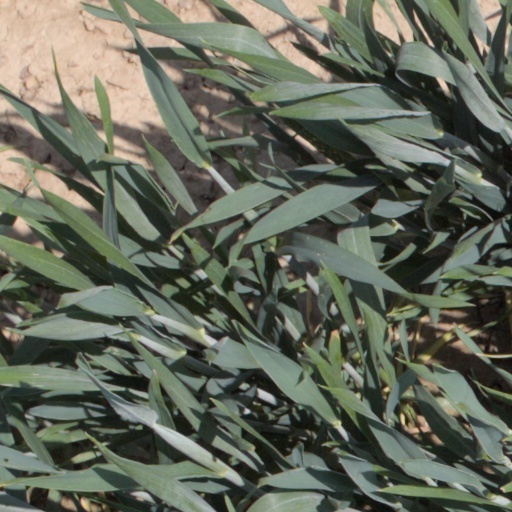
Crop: wheat